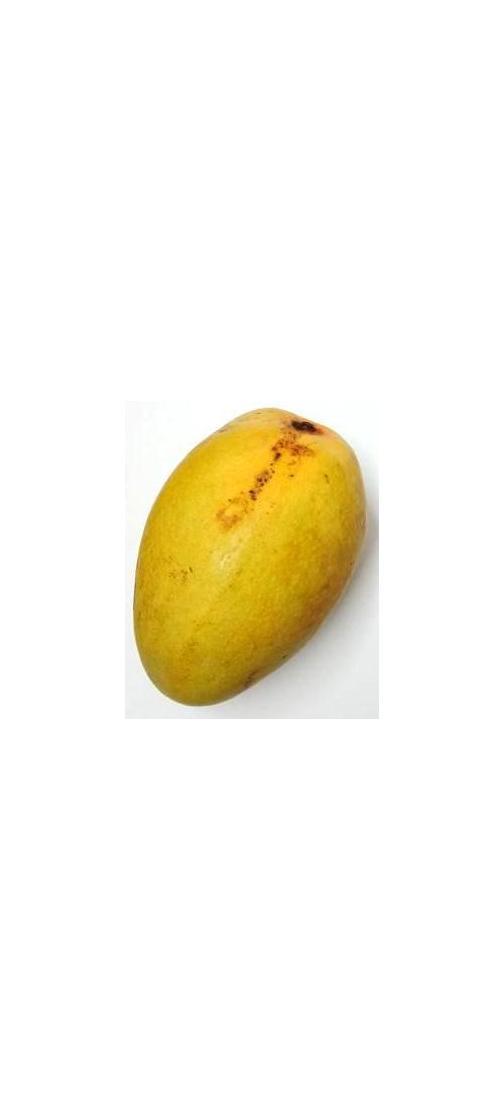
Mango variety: Bari-11